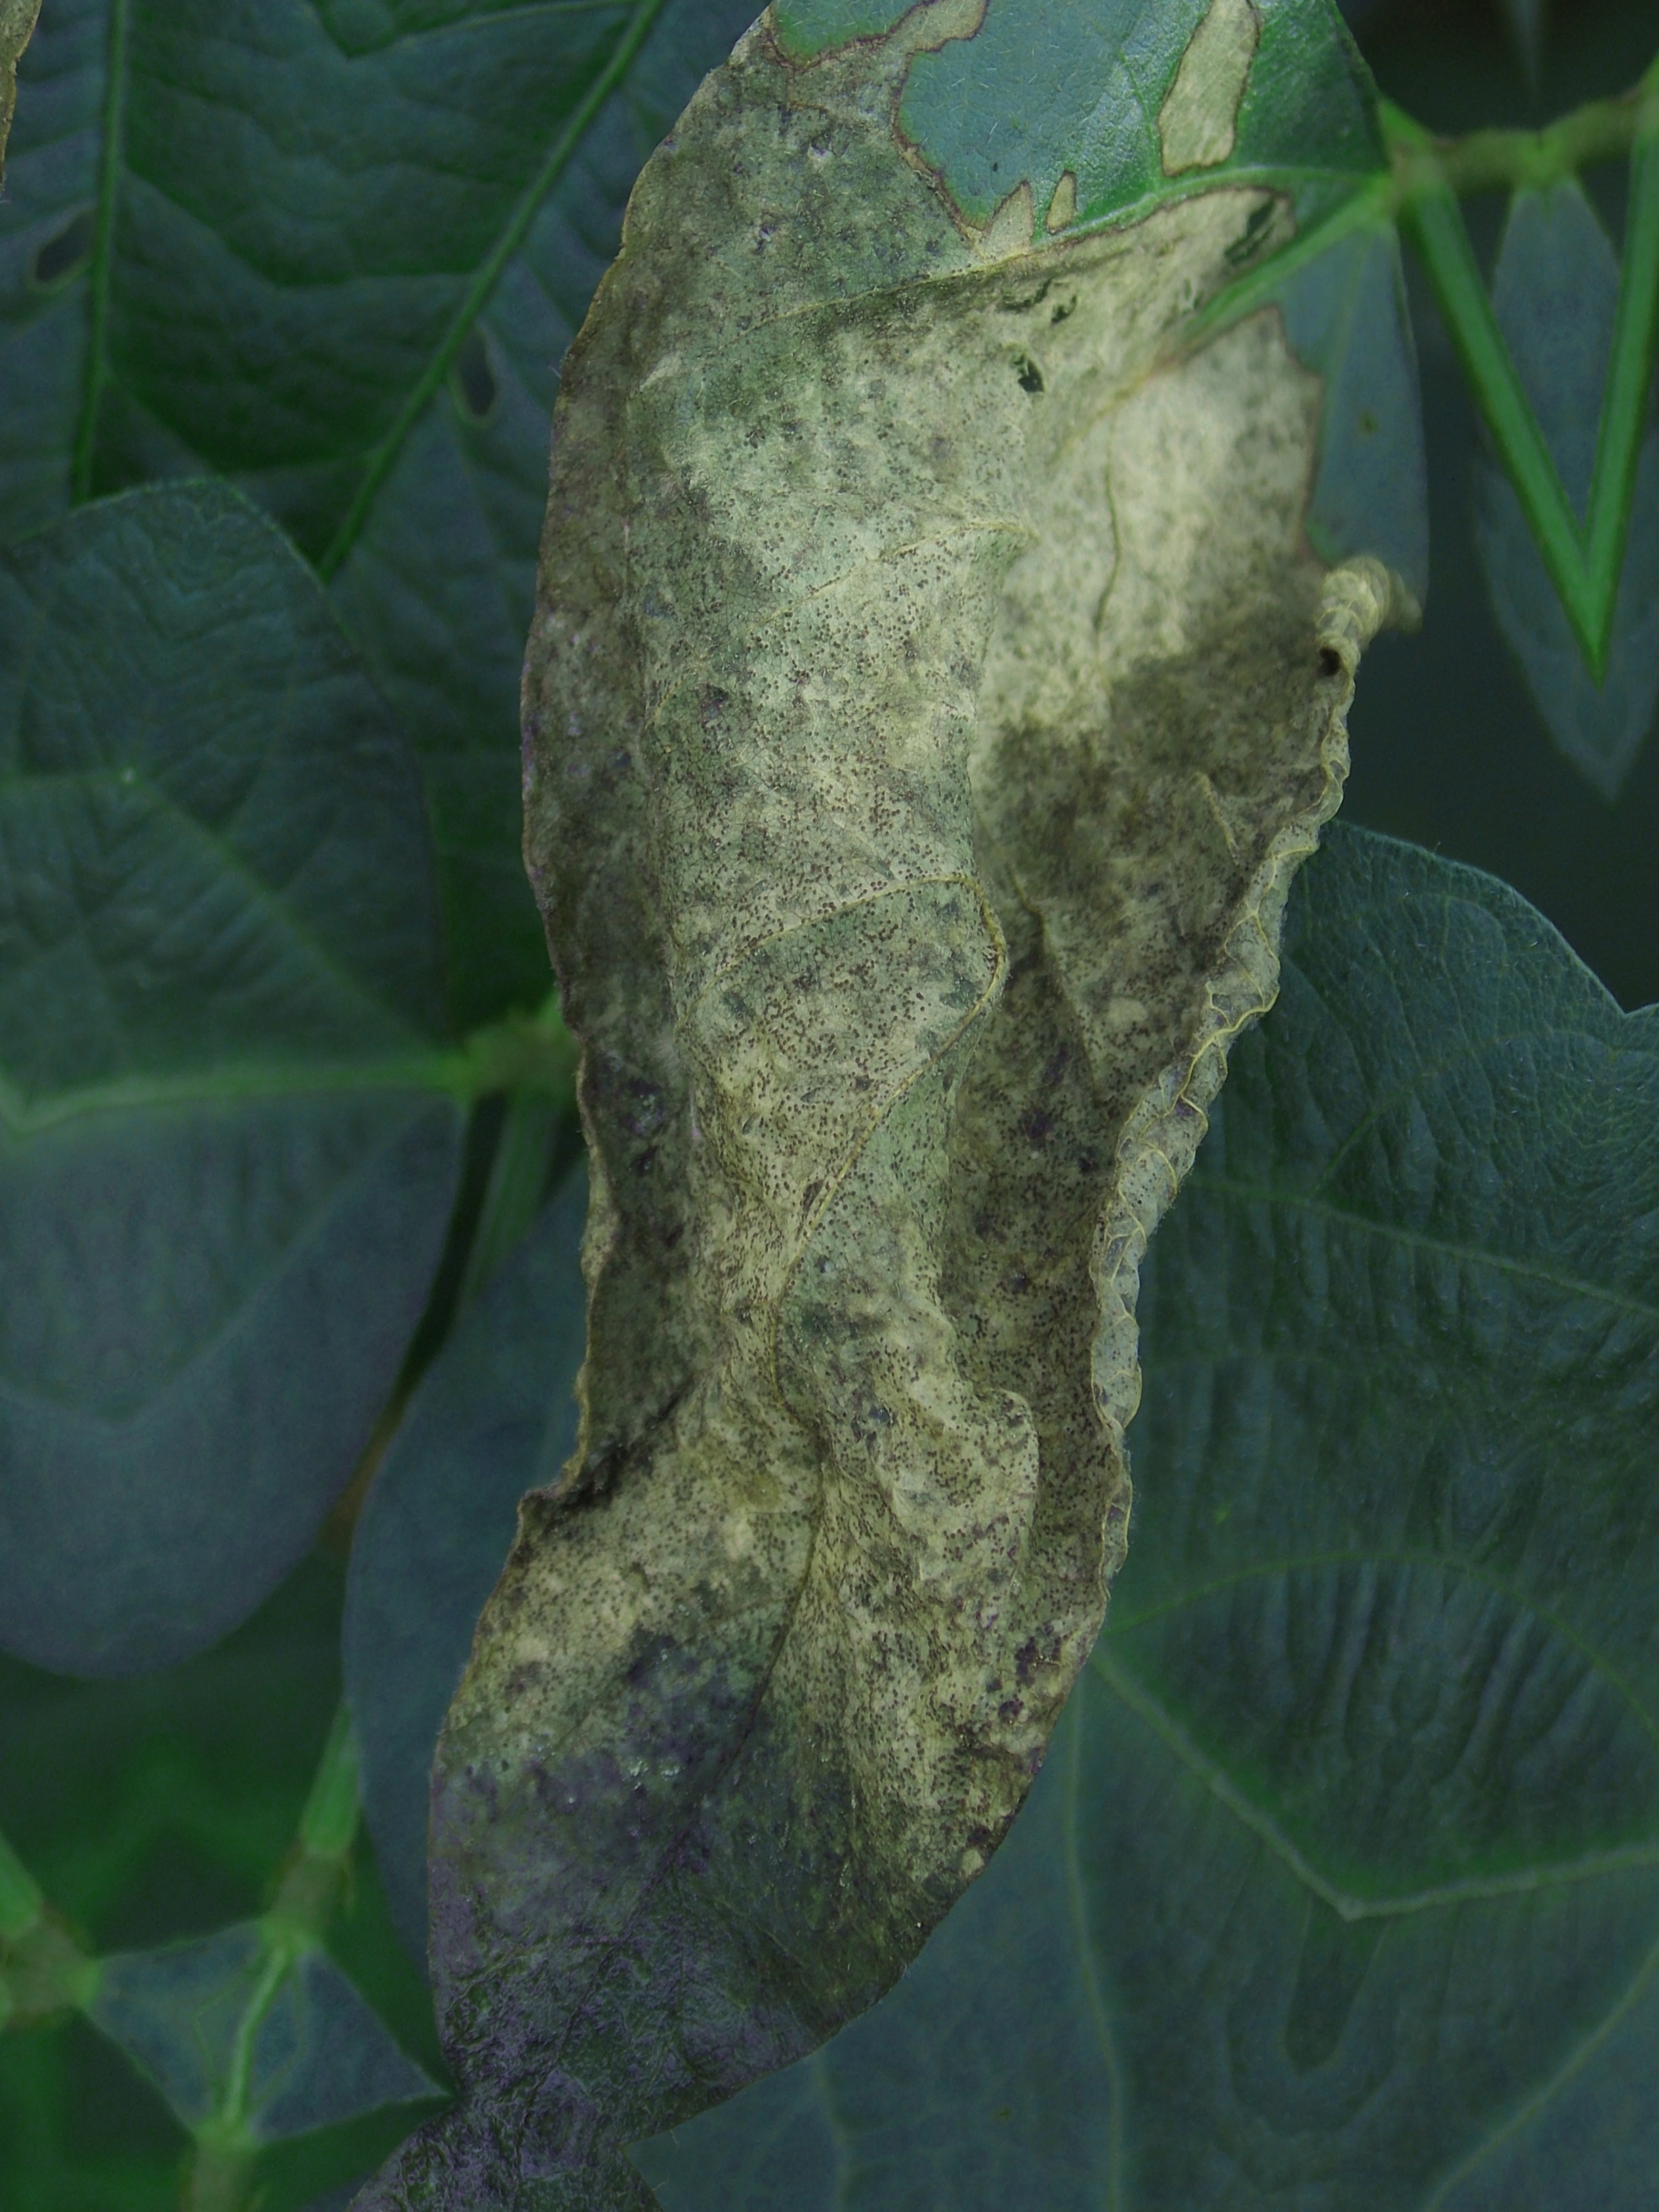
Label: Disease